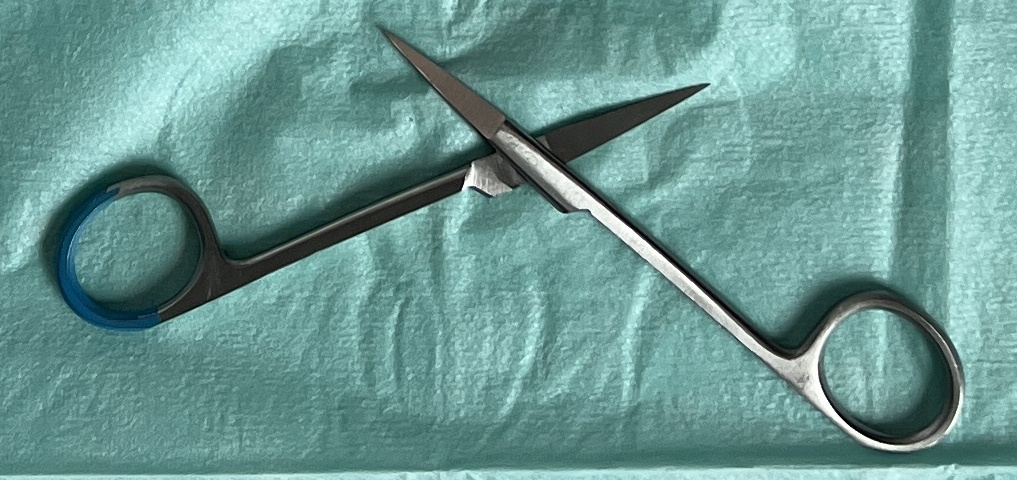
Hinged instrument state: open